City of Carlisle

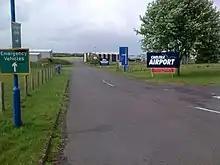
Carlisle Lake District Airport

Carlisle railway station is on the West Coast Main Line and serves the Settle and Carlisle Line, Tyne Valley Line, Cumbrian Coast Line and trains to South West Scotland.